List of Alcatraz escape attempts

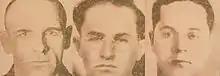
Bernard Coy, Marvin Hubbard and Joseph Cretzer were killed in the Battle of Alcatraz.

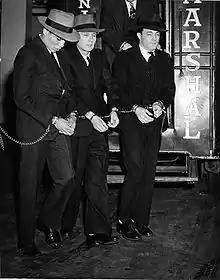
Carnes, Shockley and Thompson on way to court for trial in the Battle of Alcatraz

The most violent escape attempt occurred on May 2–4, 1946, when a failed attempt by six prisoners led to the Battle of Alcatraz, also known as the "Alcatraz Blastout". It was carried out by six prisoners: Bernard Coy, Joseph Cretzer, Sam Shockley, Clarence Carnes, Marvin Hubbard and Miran Thompson. They daringly took control of the cell house by overpowering correctional officers, and were able to enter the weapons room and obtain the keys to the recreation yard door.